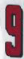
Number: 9